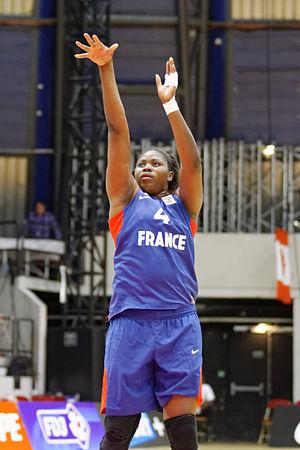
L'équipe de France commence sa saison 2016 en poursuivant les qualifications pour le Championnat d'Europe de basket-ball féminin 2017.
Isabelle Yacoubou, un temps nommée Isabelle Yacoubou-Dehoui, née le 21 avril 1986 à Godomey au Bénin, est une joueuse française de basket-ball originaire du Bénin.